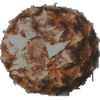
Label: Pineapple 1